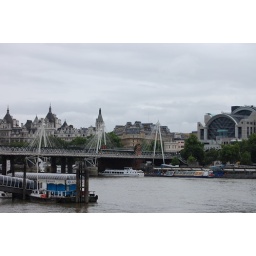
The Millenium bridge in the foreground. The Charing Cross train station on the right and old London in the background.